Georgian–Ossetian conflict

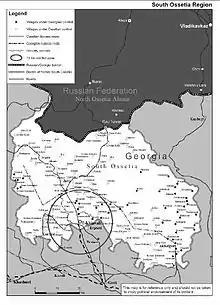
Detailed map of South Ossetia showing the secessionist and Georgian-controlled territories, November 2004

Amidst rising ethnic tensions, war broke out when Georgian police forces and paramilitary organizations entered the capital of South Ossetia, Tskhinvali, to restore order. More than 2,000 people are believed to have been killed in the war. The separatists were helped by former Soviet military units, who by now had come under Russian command. Approximately 100,000 Ossetians fled Georgia proper and South Ossetia, while 23,000 Georgians left South Ossetia. A ceasefire agreement (the Sochi Agreement) was reached on 24 June 1992. While it ended the war, it did not deal with the status of South Ossetia. A Joint Control Commission for Georgian–Ossetian Conflict Resolution and peacekeeping force, composed of Russian, Georgian and Ossetian troops, was set up. The Ossetian "de facto" government controlled the region independently from Tbilisi. The JPKF's activities were mainly concentrated in the Conflict Zone, which included an area within a 15 km radius from Tskhinvali.